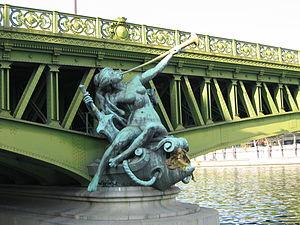
Jean-Antoine Injalbert, dit Antonin Injalbert est un sculpteur français né le 23 février 1845 à Béziers, et mort le 20 janvier 1933 à Paris.